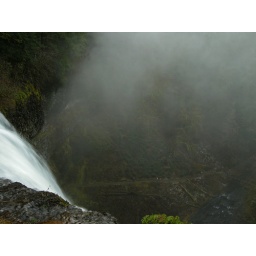
Over the edge the water goes to the canyon floor below. Well over 100ft.+ drop to the bottom. (Best Viewed Large)